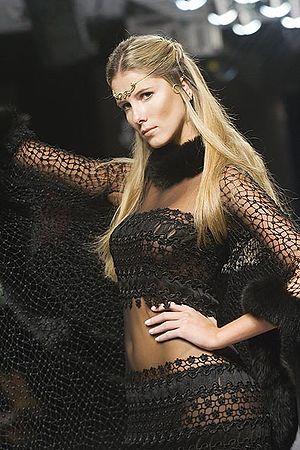
Miss Brésil est un concours de beauté féminine, destiné aux jeunes femmes habitantes et de nationalité brésilienne. La lauréate représente le pays au concours de Miss Univers et sa dauphine au concours de Miss International.